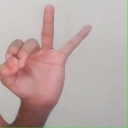
अक्षर: ण